Pterostylis scitula

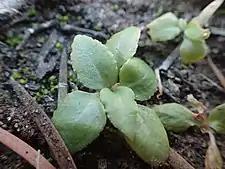
leaf rostte of non-flowering plant

"Pterostylis scitula" is a terrestrial, perennial, deciduous, herb with an underground tuber and when not flowering, a rosette of leaves in diameter. Flowering plants have a single green and white flower long and wide on a flowering stem high. There are between two and four stem leaves long and wide on the flowering stem. The dorsal sepal and petals are fused, forming a hood or "galea" over the column. The lateral sepals are held closely against the galea, fused at their bases and almost closing the front of the flower with erect tips long. The labellum is small, narrow and not visible from outside the flower. Flowering occurs from August to September.